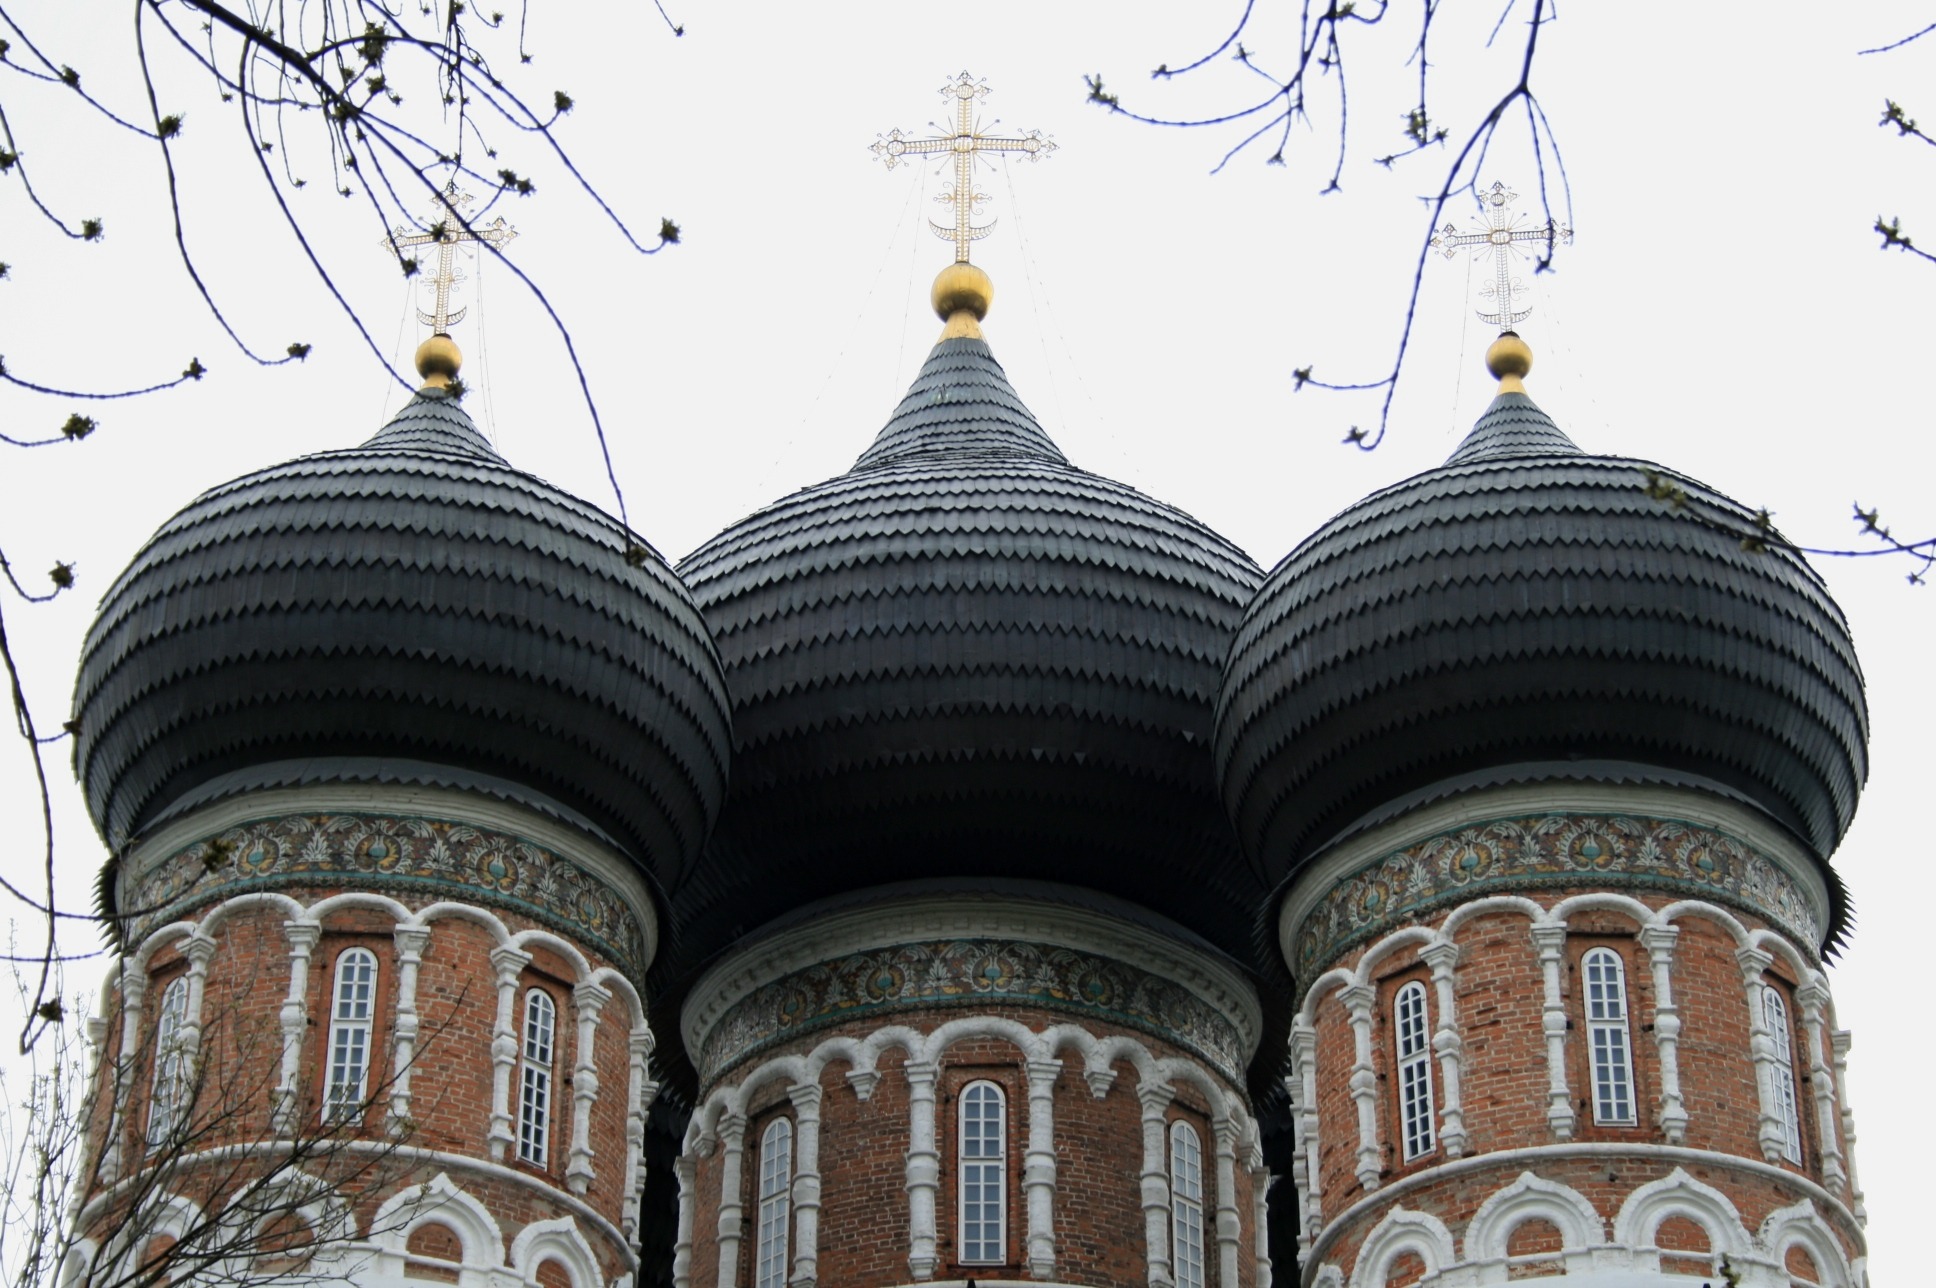
architecture, sky, building, tower, landmark, church, cathedral, place of worship, ornate, towers, symmetry, synagogue, dome, red brick, black onion domes, window slats, decorated in white